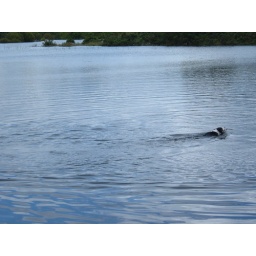
dog in the lake